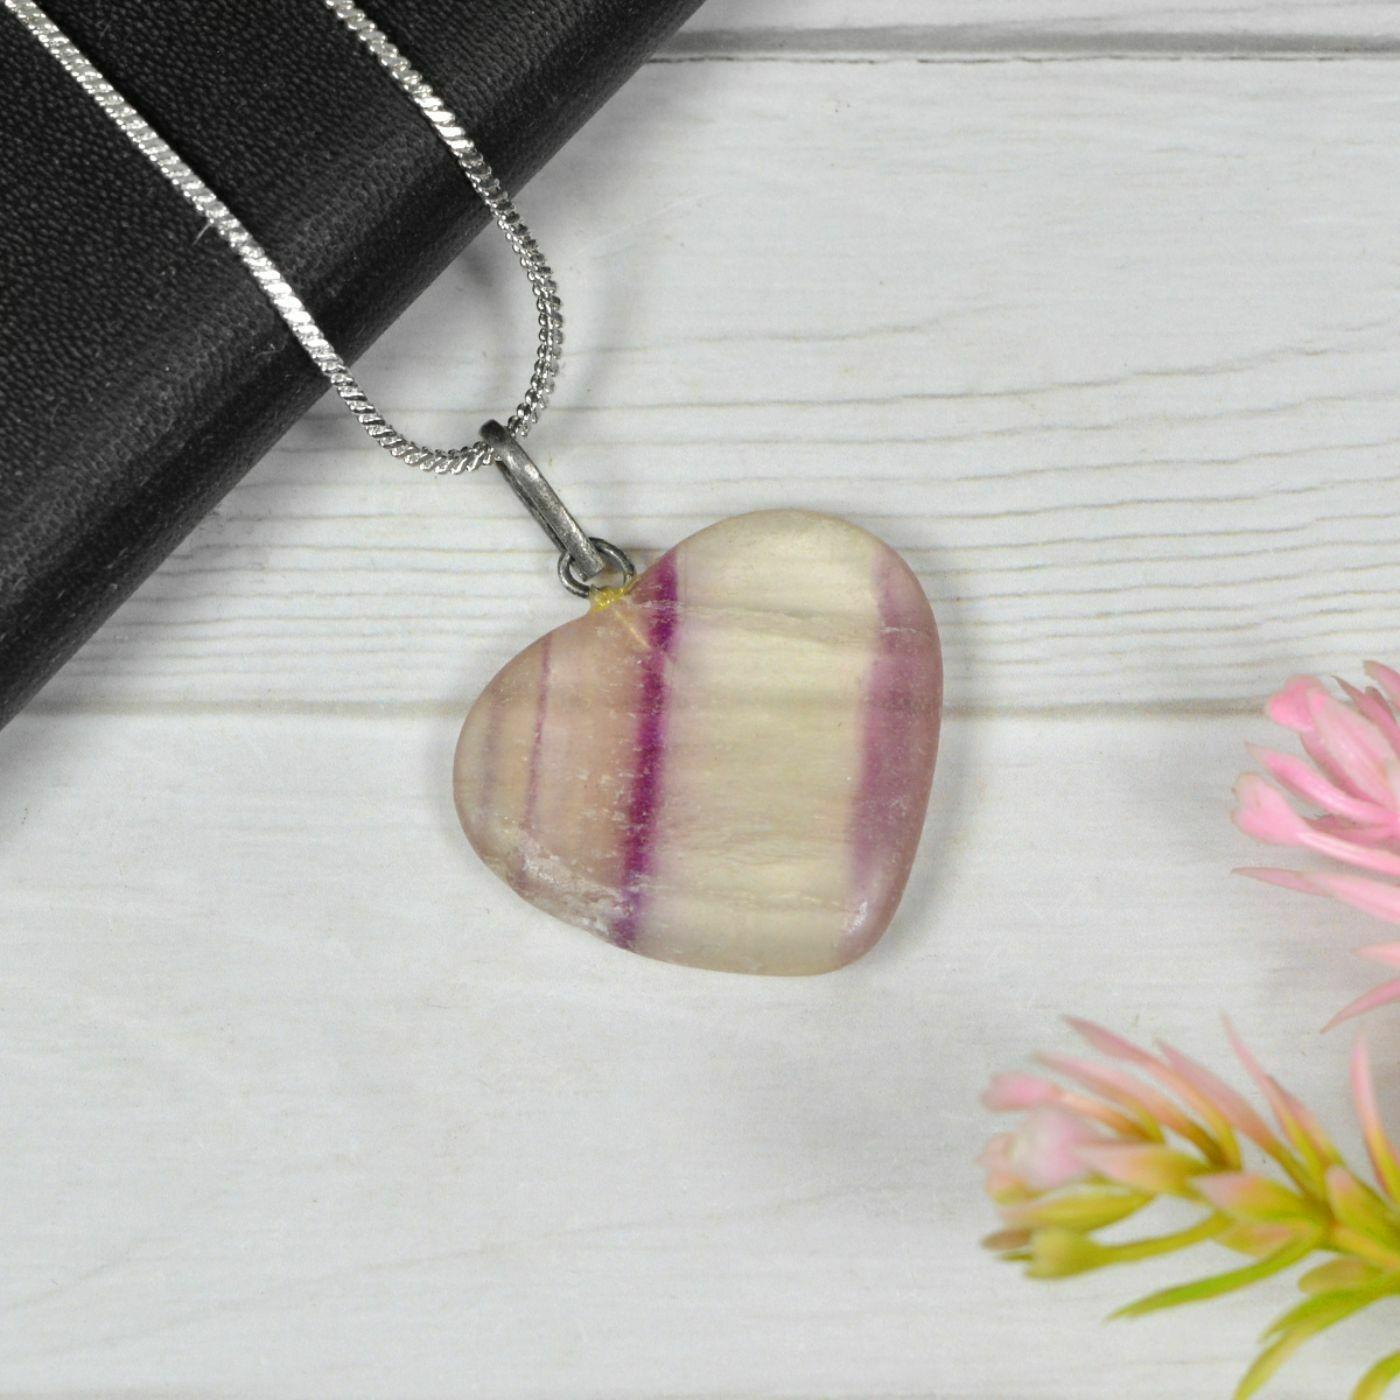
Mulit Flourite Natural Healing Stone Pendant Small Heart Shape Crystal Stone Pendant/Locket with Metal Chain
Type: Necklaces & Pendants
Brand: Reiki Crystal Products
Price: Rs. 299
Natural Crystal Stone Multi Flourite Heart Shape Pendant | Length : 25-30 mm | Width - 25-30 mm Approx. Charged By Reiki Grand Master & Vastu Expert
Included: Mulit Flourite-Heart-Pendant-25-30mm